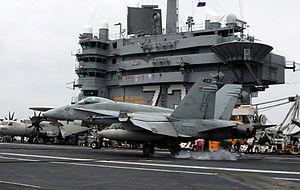
L'USS George Washington (CVN-73) est un porte-avions polyvalent américain à propulsion nucléaire, faisant partie de la classe Nimitz. Il est le troisième porte-avions de la sous-classe Theodore Roosevelt, et fait partie des 11 porte-avions géants de l'US Navy.